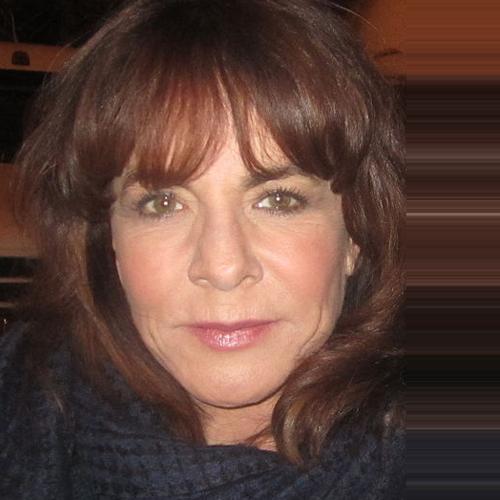
Age: 66